Answer in natural language. Is Doorway behind black wheeled office chair? Choose between the following options: yes or no
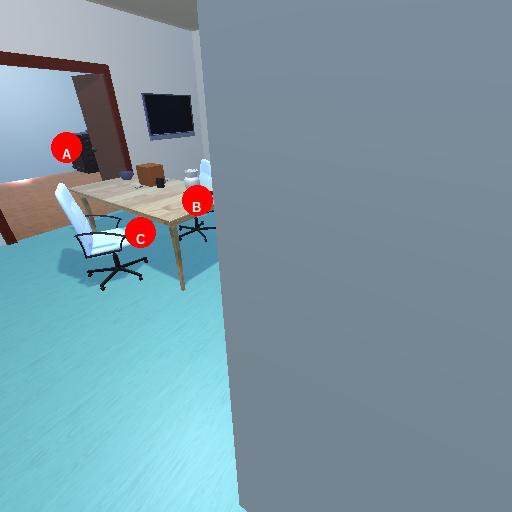
<answer>yes</answer>